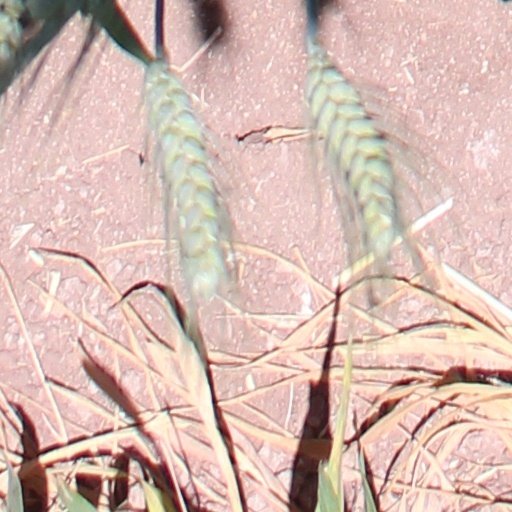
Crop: wheat